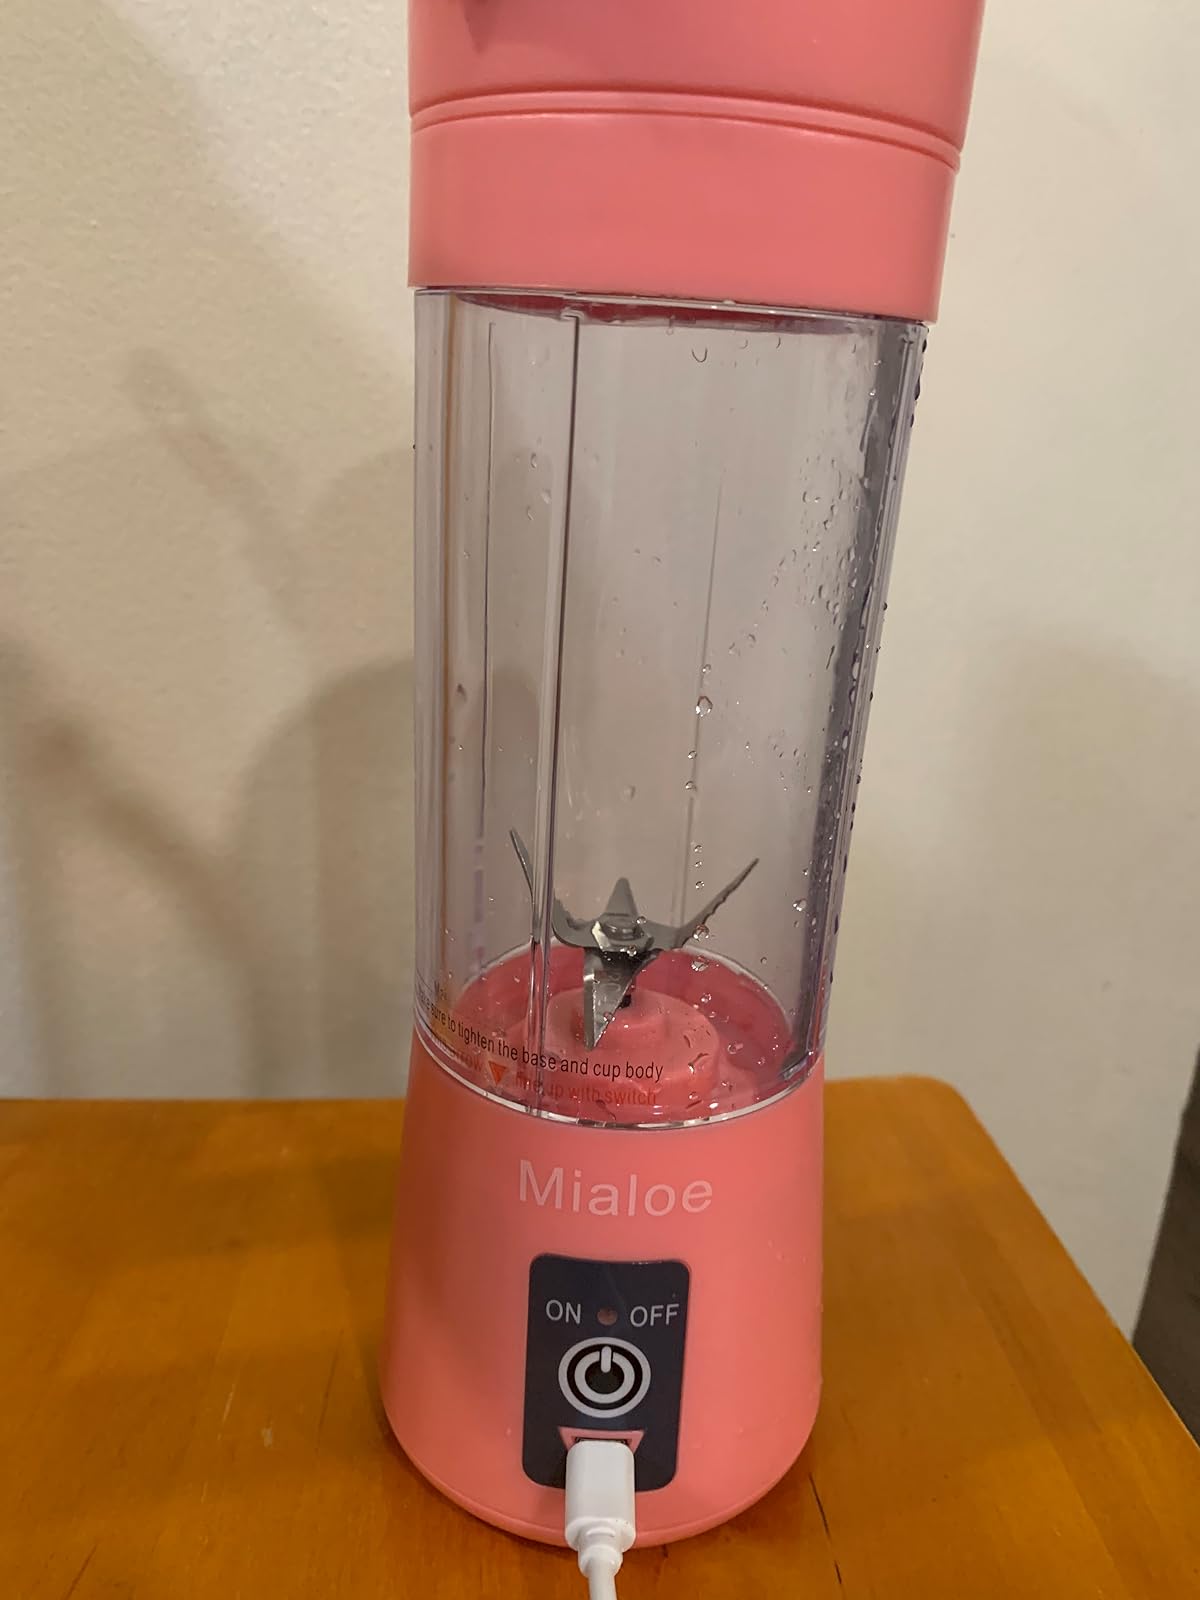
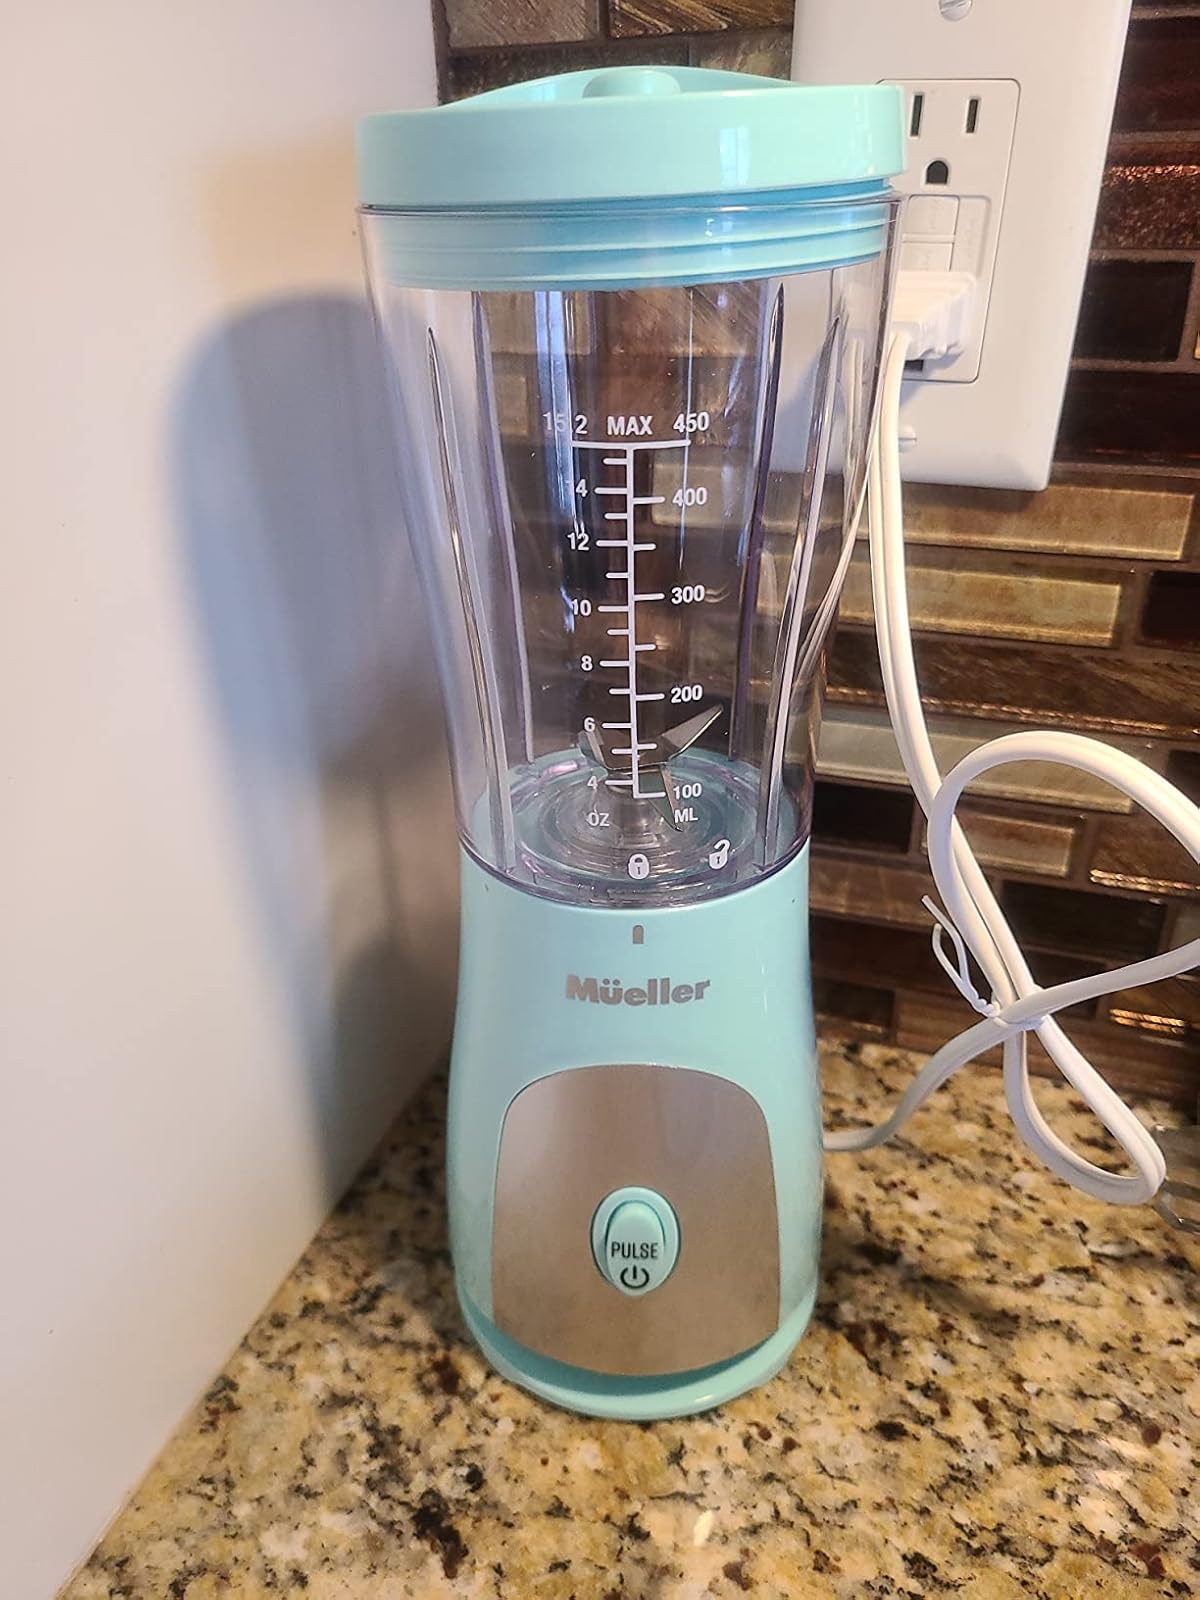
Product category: items_blender
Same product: no